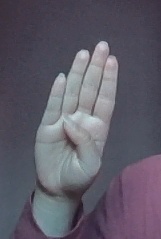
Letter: kaaf